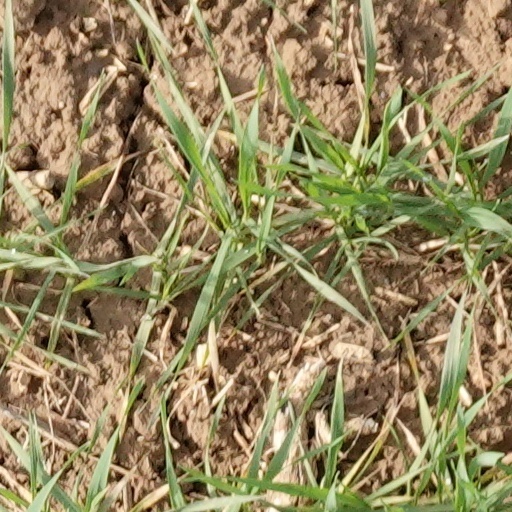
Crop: wheat